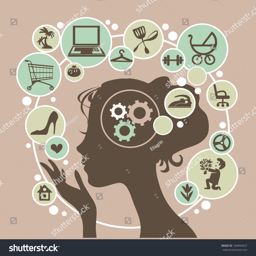
head of a young modern woman and her thoughts .